History of Poles in Baltimore

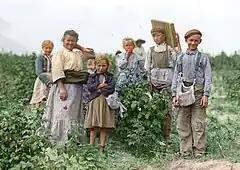
Polish migrant berry pickers in Baltimore, 1909.

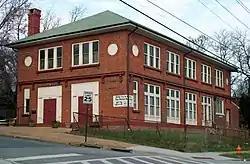
Polish Home Hall in Curtis Bay, December 2011.

The St. Casimir Church parish was established in 1902. St. Casimir's current building was constructed in 1927. Less than a year later, Holy Rosary Church built its current residence.